Pervis Estupiñán

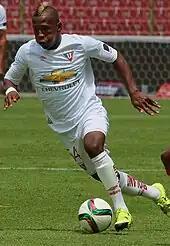
Estupiñán playing for LDU Quito in 2015

Born in Esmeraldas, Estupiñán joined LDU Quito's youth setup in 2011, aged 13. He was promoted to the first team ahead of the 2015 season, and made his professional debut on 1 February of that year by starting in a 1–0 home win against El Nacional.